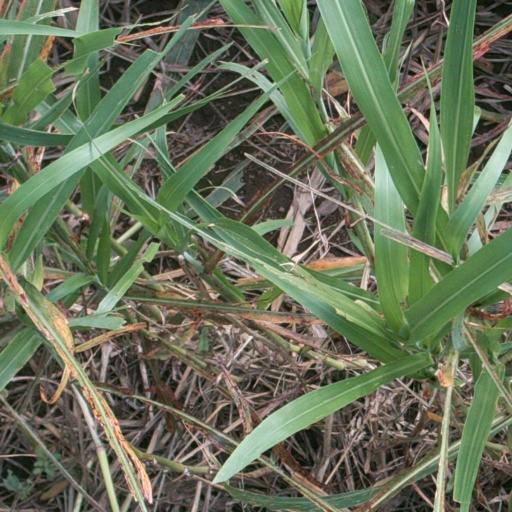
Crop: sorghum